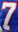
Number: 7